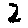
Label: 2